America's State Parks

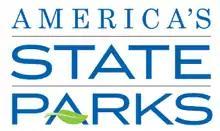
America's State Parks Logo

America's State Parks is a strategic alliance formed in 2010 of all 50 state park systems, the National Association of State Park Directors (NASPD). America's State Parks is committed to giving a unified voice to all of the country's state park systems in Washington and national politics. America's State Parks ensures that the national and natural treasures are protected and that the voice from each state park visitor is heard.